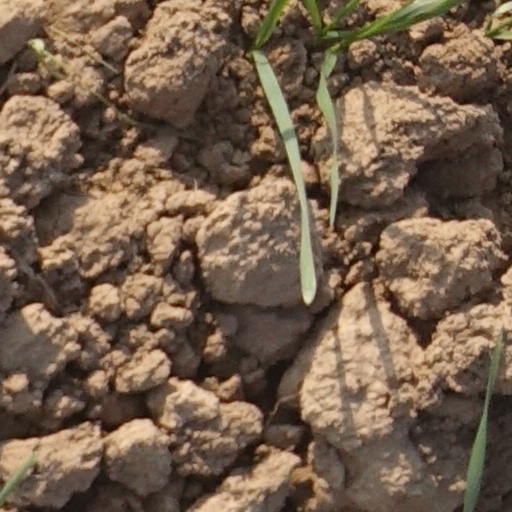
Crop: wheat